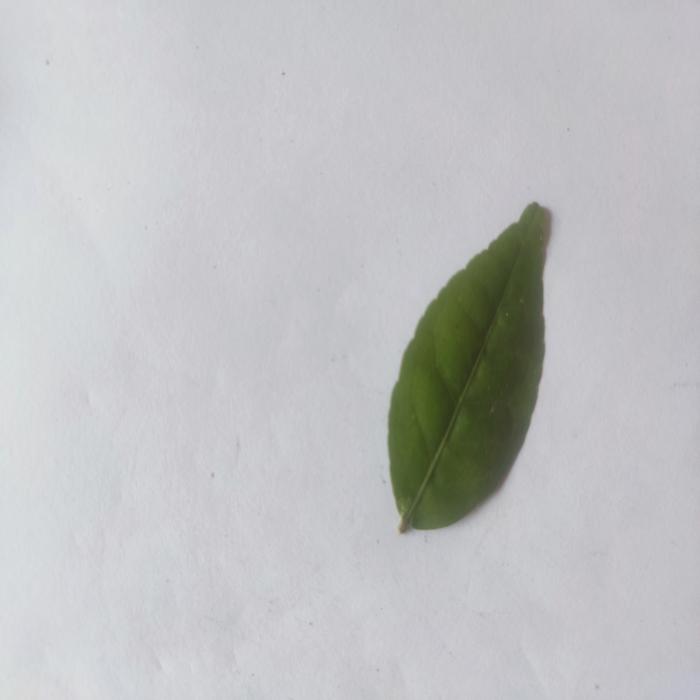
Crop: Aegle Marmelos
Leaf condition: Healthy_Leaf